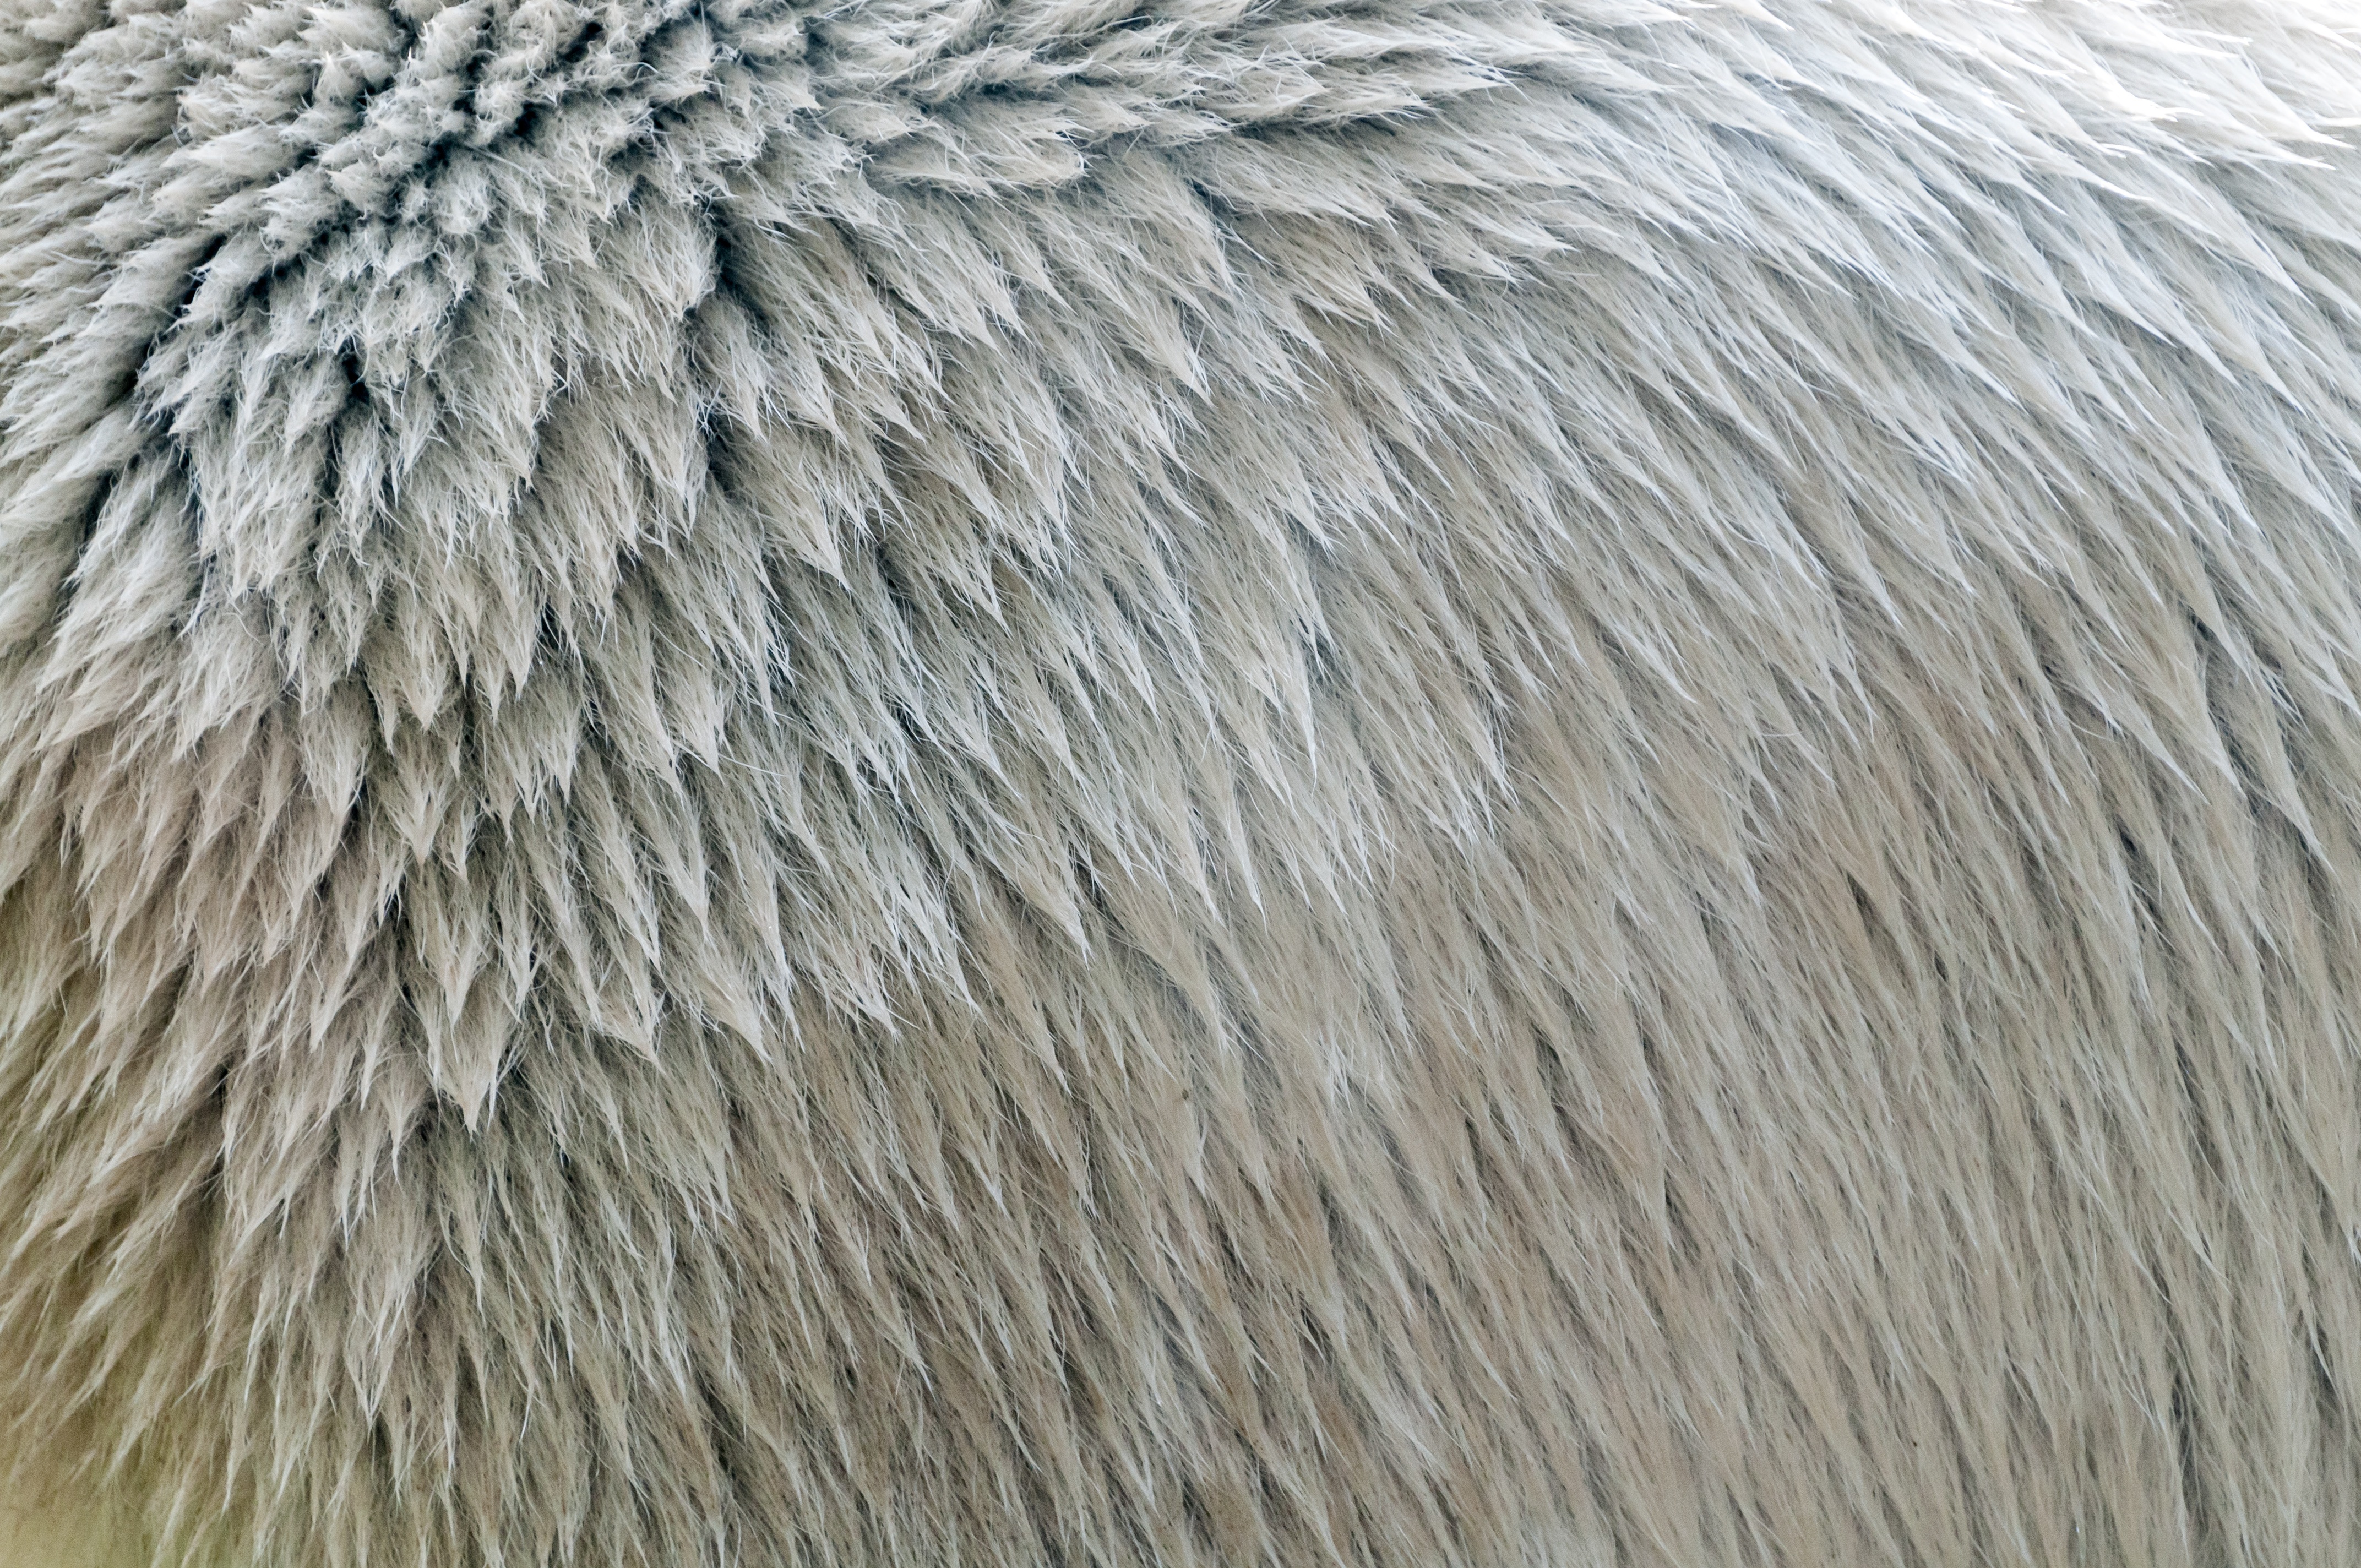
nature, wing, white, texture, animal, bear, wildlife, wild, fur, pattern, natural, wool, material, polar bear, thread, textile, flooring